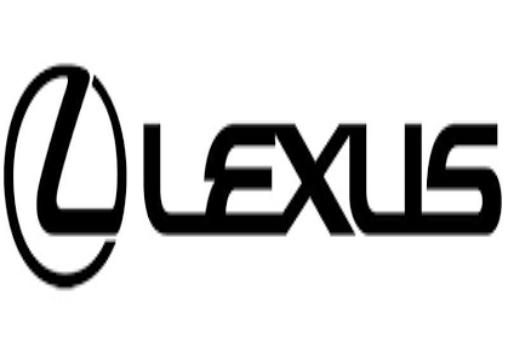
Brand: lexus-2
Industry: Transportation